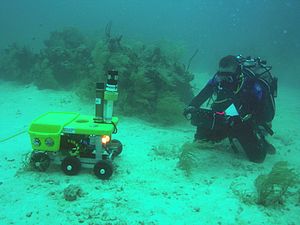
Fjernstyret undervandsfartøj
Fjernstyret undervandsfartøj kaldet Scuttle.
Fjernstyret undervandsfartøj er en robot, som bliver fjern-manøvreret fra et kontrolrum på f.eks. et skib eller platform.